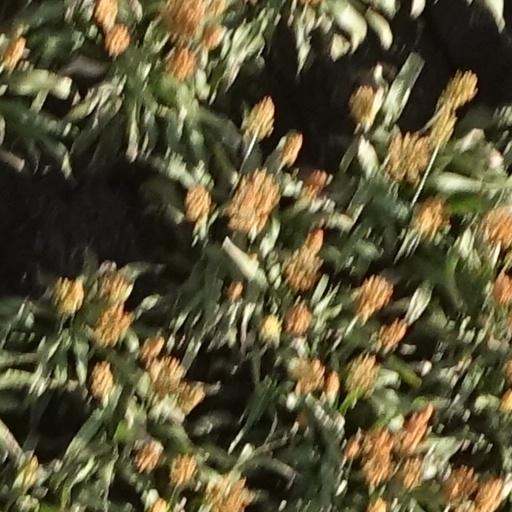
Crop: sorghum